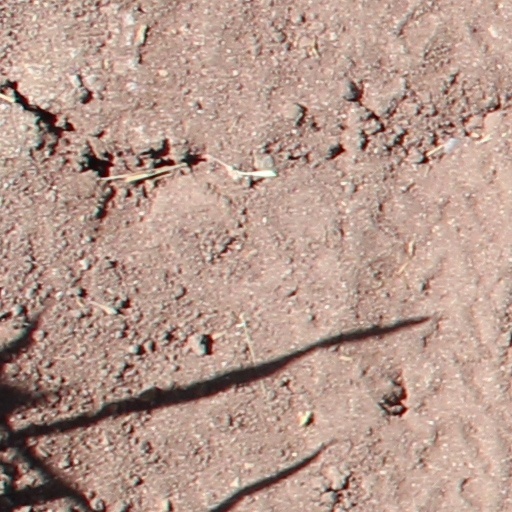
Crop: wheat